Cardamom bread

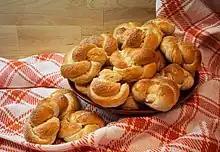
Swedish cardamom buns

Cardamom bread is considered a traditional food among Swedish Americans. Cardamom buns are eaten along with coffee or tea.